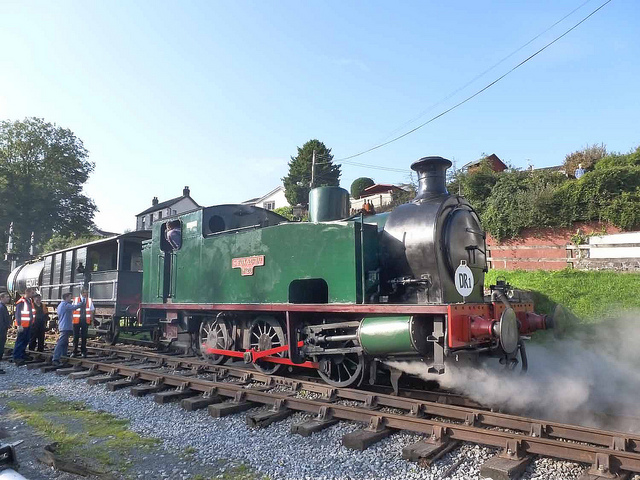
People standing by a moving train on a track.

The train is ready to take off down the railroad tracks.

A green and blue train engine with people next to tracks.

A green train blowing steam while on track